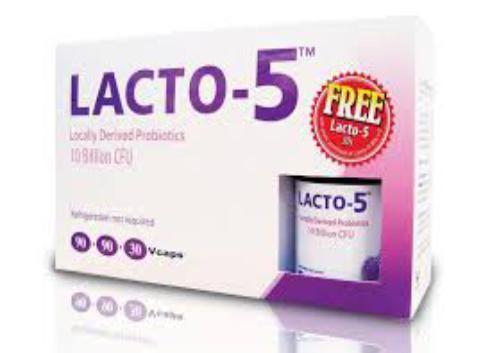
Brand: Lacto
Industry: Necessities